Frank McMillan

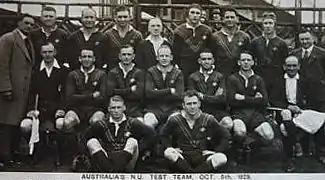

He made his New South Wales representative debut in 1922 and 12 years later he was still the state's preferred fullback. He made 22 New South Wales appearances.